Edge Hill (Shadwell, Virginia)

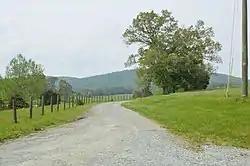
Entrance to the estate

Edge Hill, also known as Edgehill and Edgehill Farm, is a historic house located near Shadwell in Albemarle County, Virginia, United States.